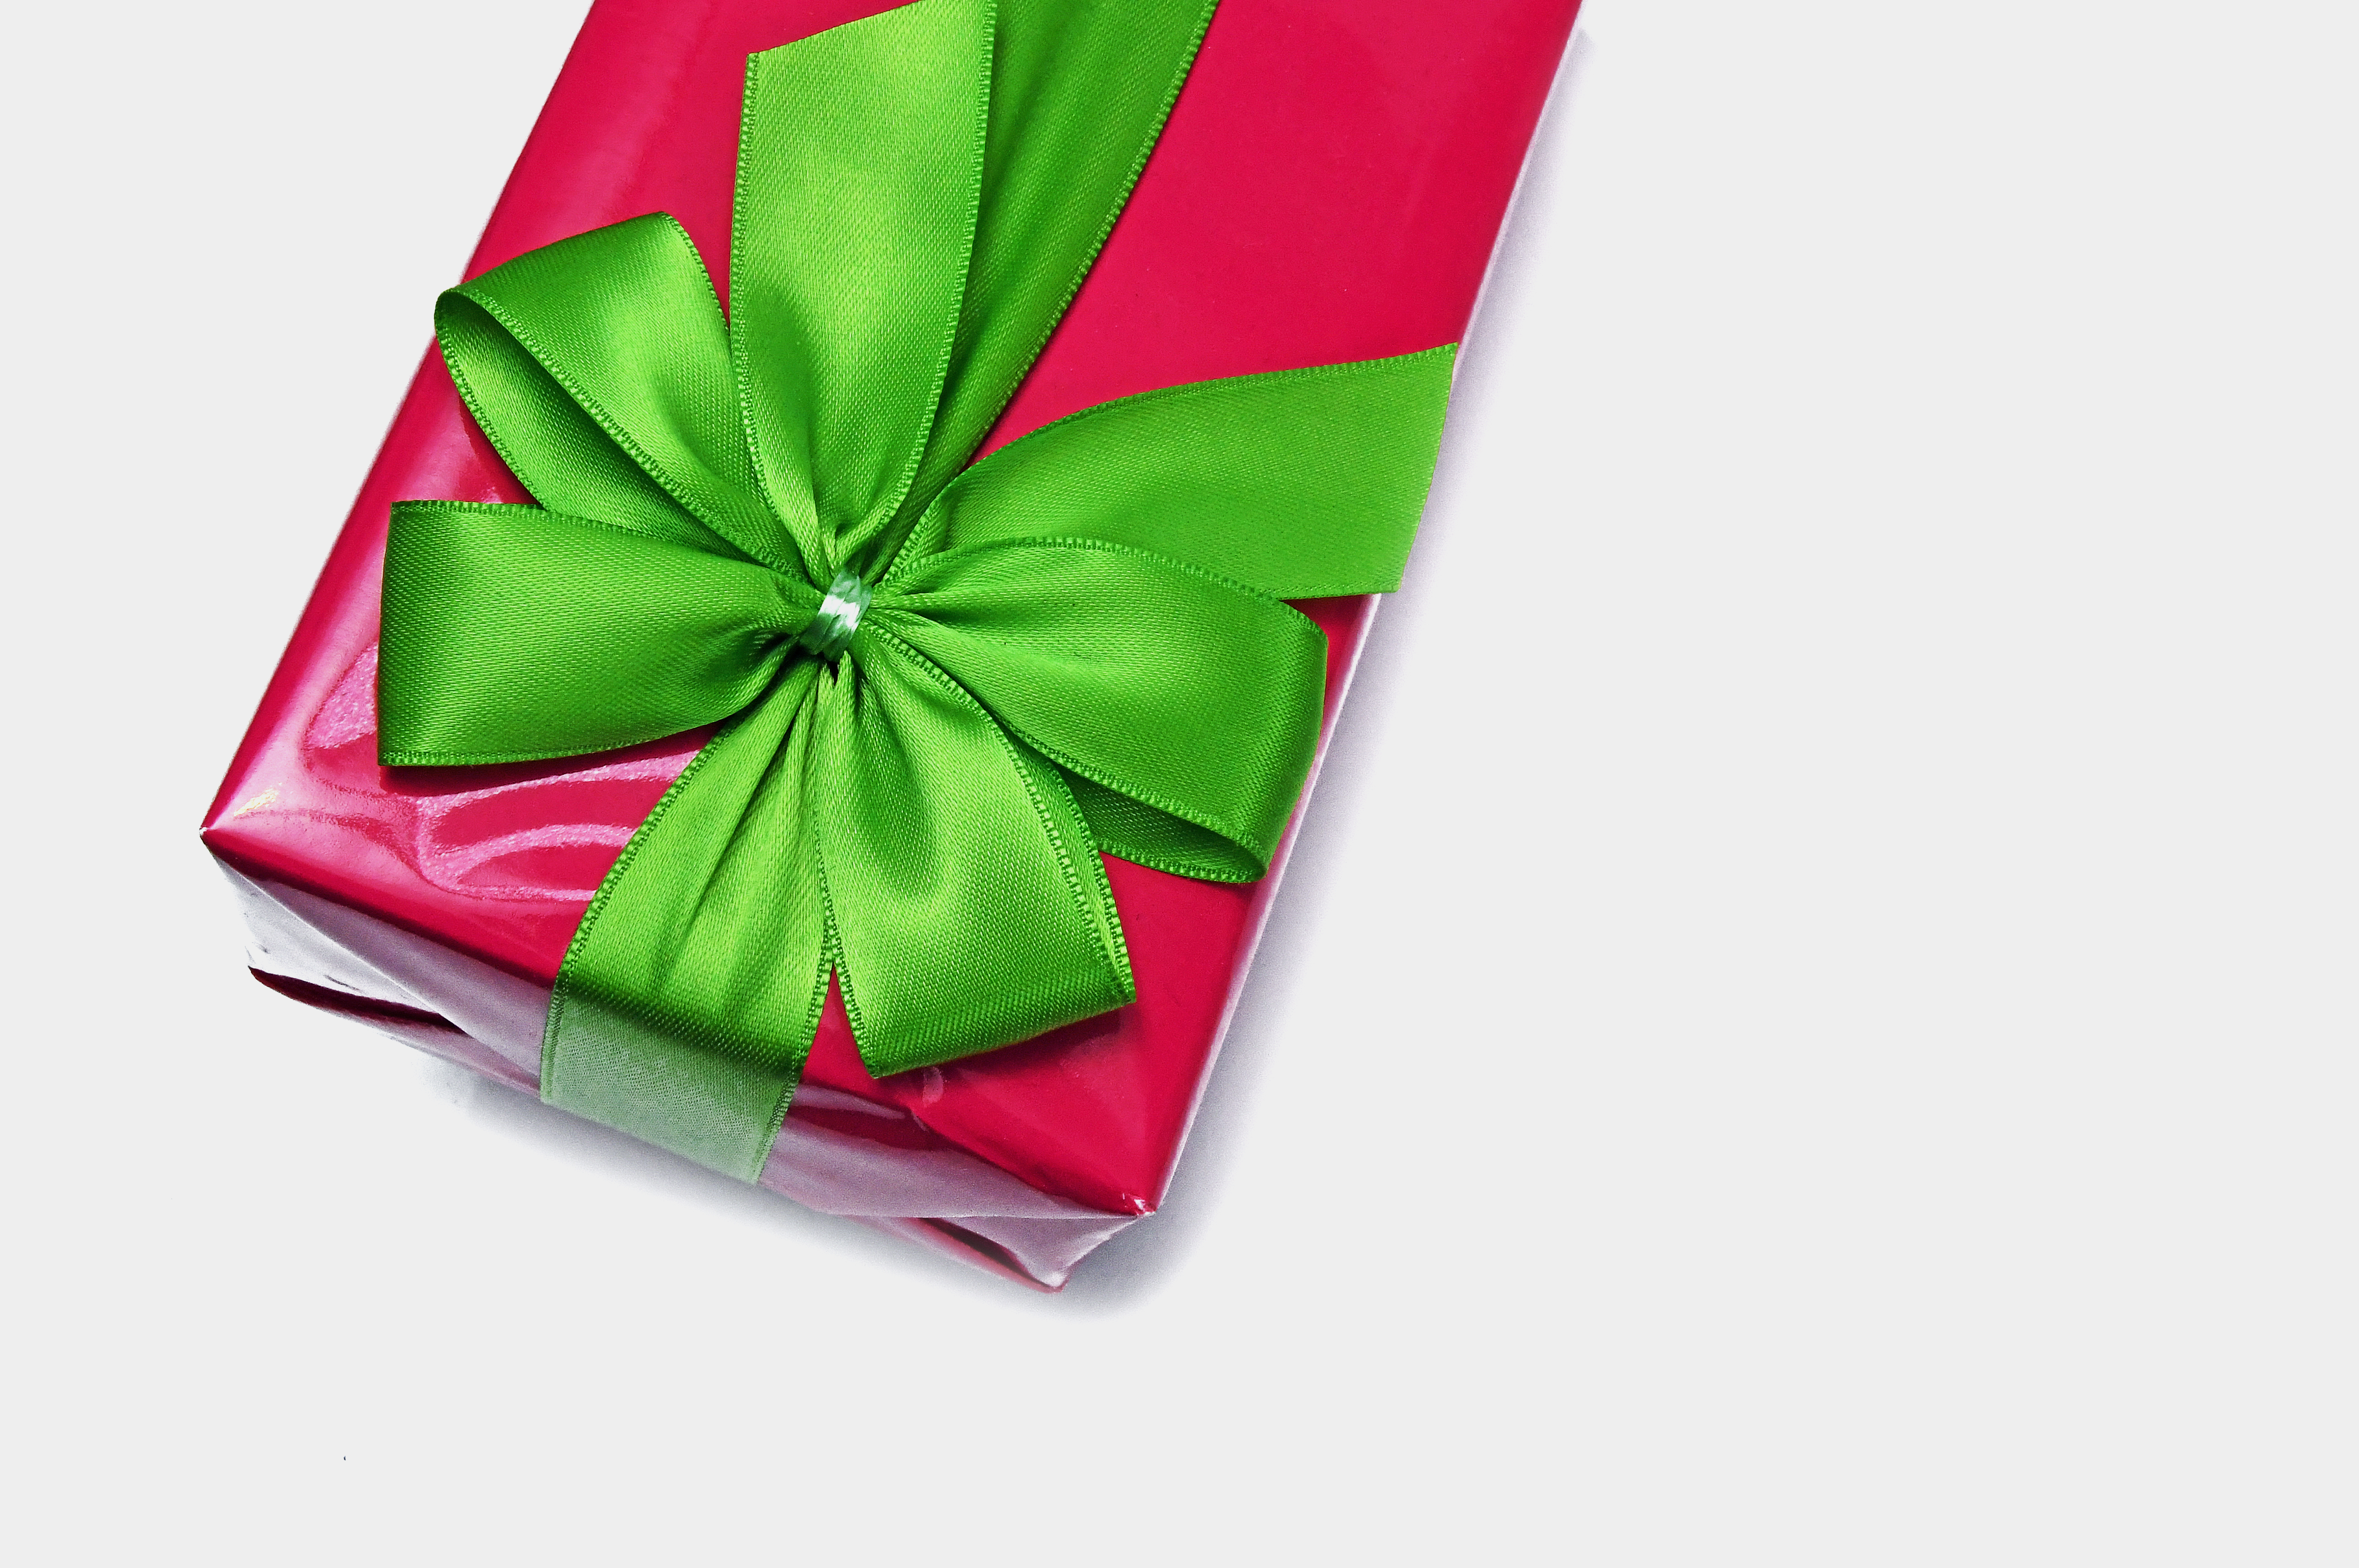
gift, box, pink, day, background, isolated, white, green, bow, holiday, open, valentine, ribbon, birthday, surprise, card, present, table, flowers, celebration, greeting, anniversary, shopping, concept, red, decoration, package, wrap, party, new, shiny, product, magenta